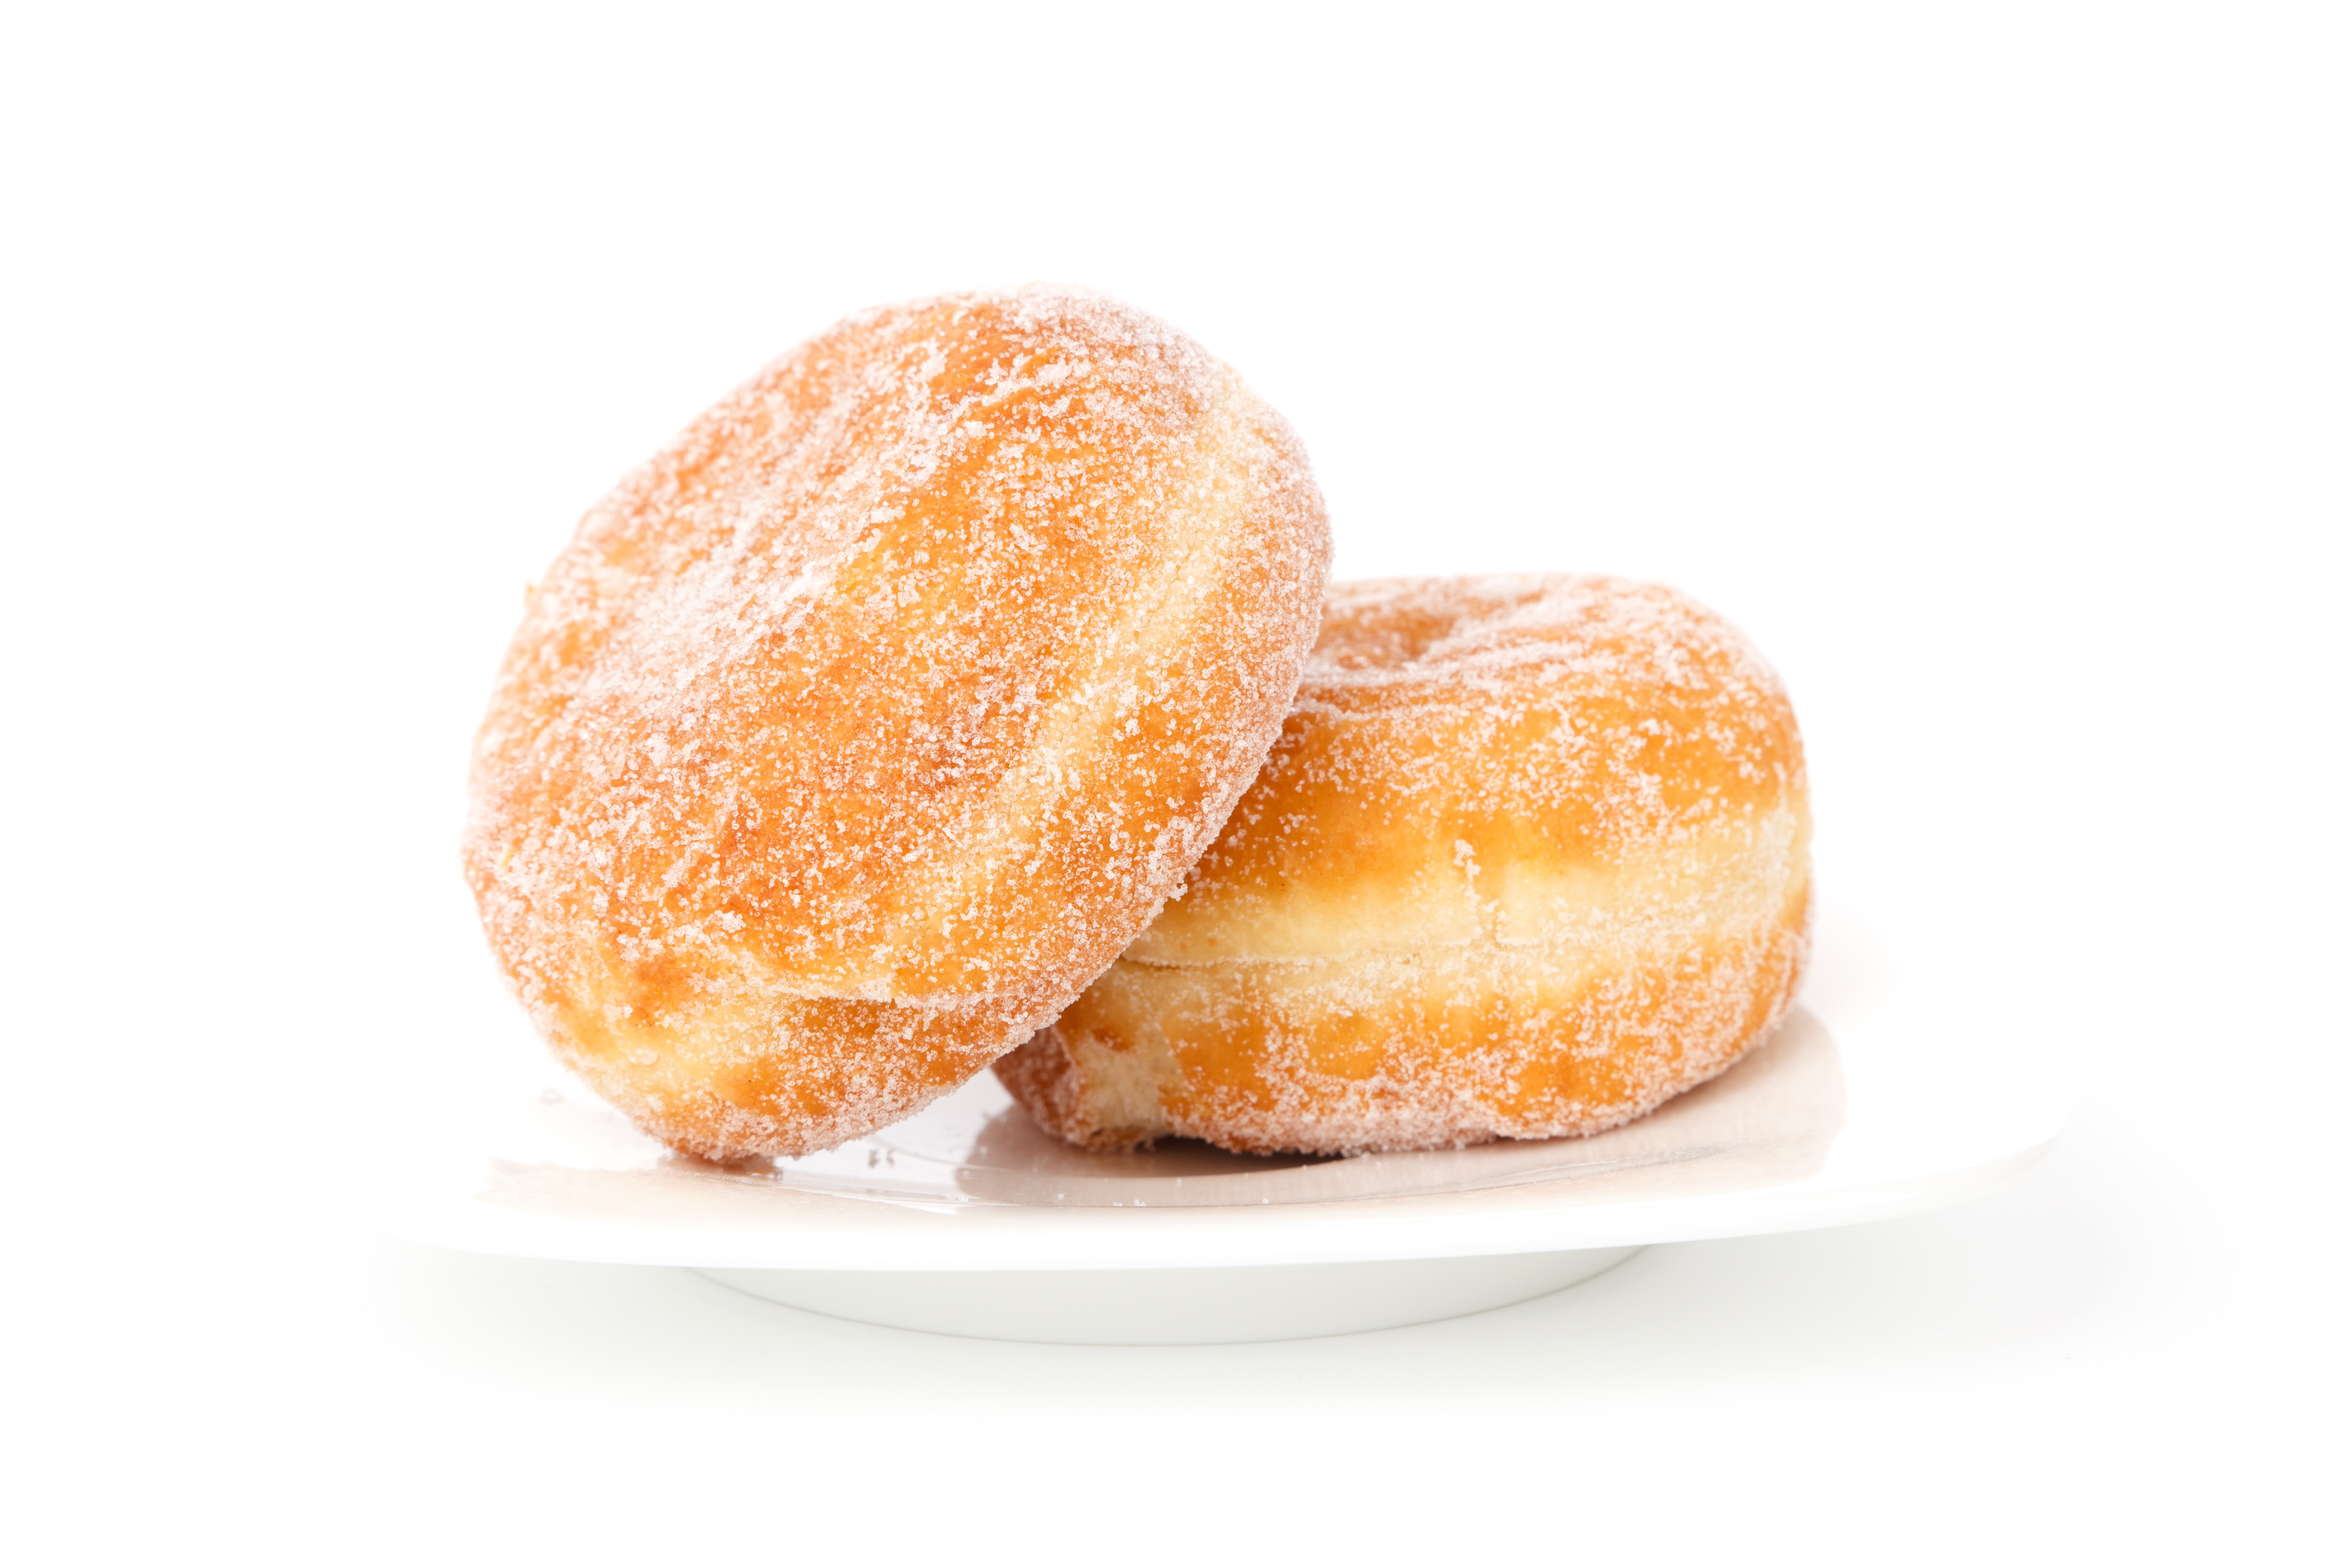
sweet, isolated, food, produce, breakfast, snack, dessert, cuisine, cake, pastry, donut, bun, doughnut, fat, sugar, tasty, baked goods, glazed, danish pastry, beignet, malasada, p czki, sufganiyah, graffe, neapolitan